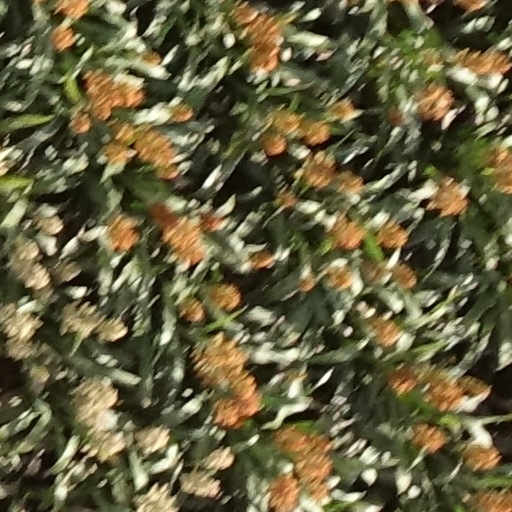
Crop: sorghum